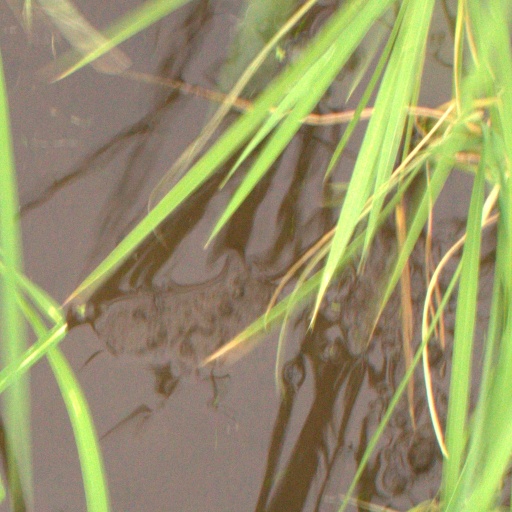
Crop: rice